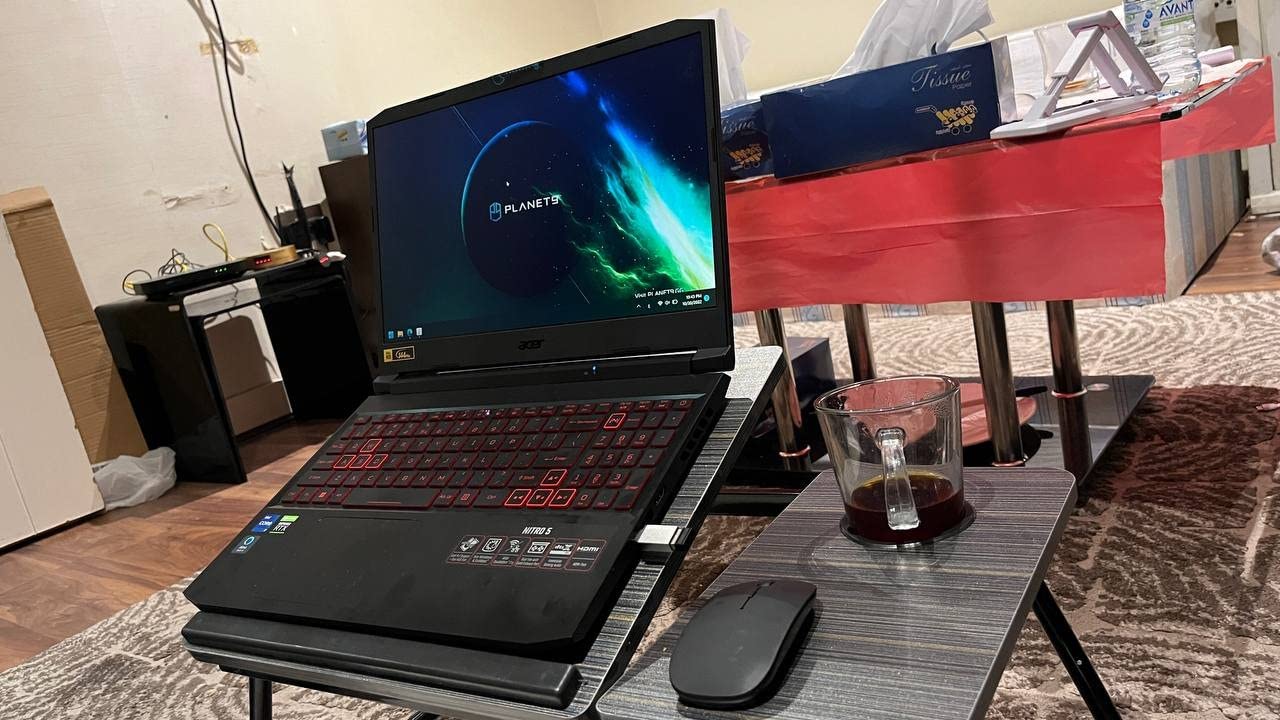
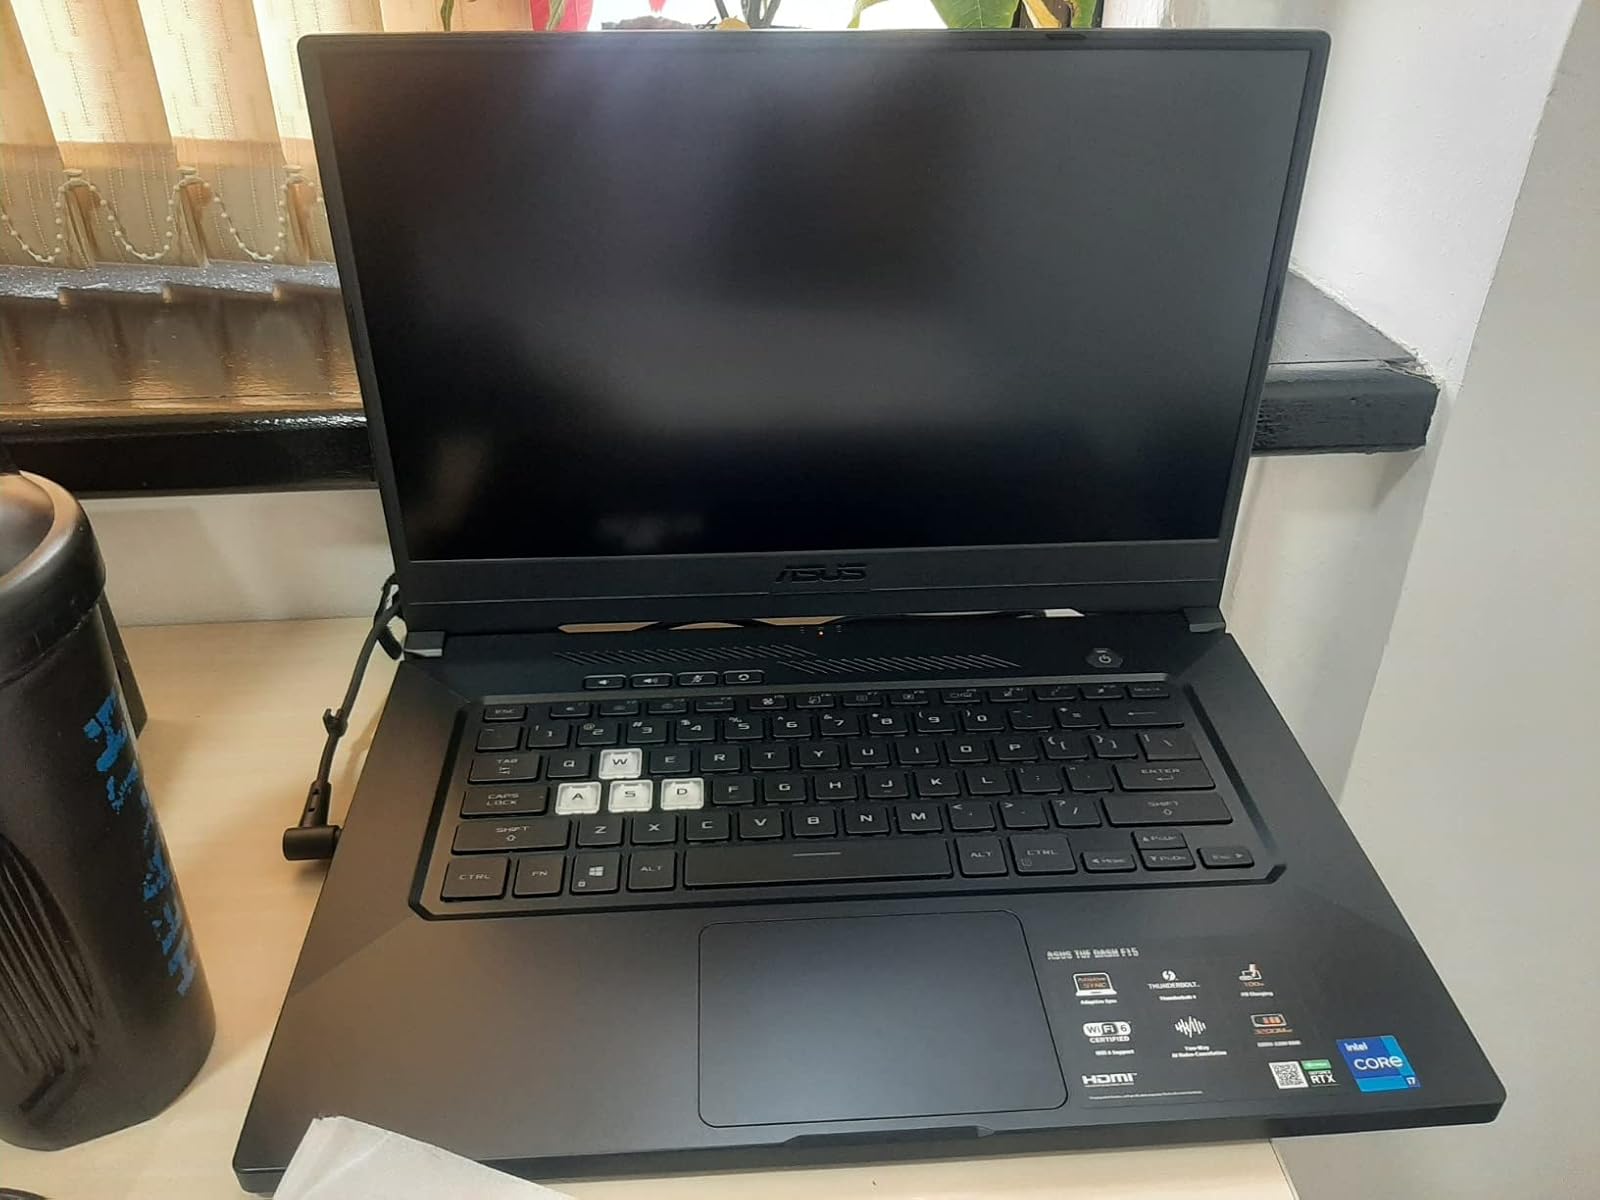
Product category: laptop
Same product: no